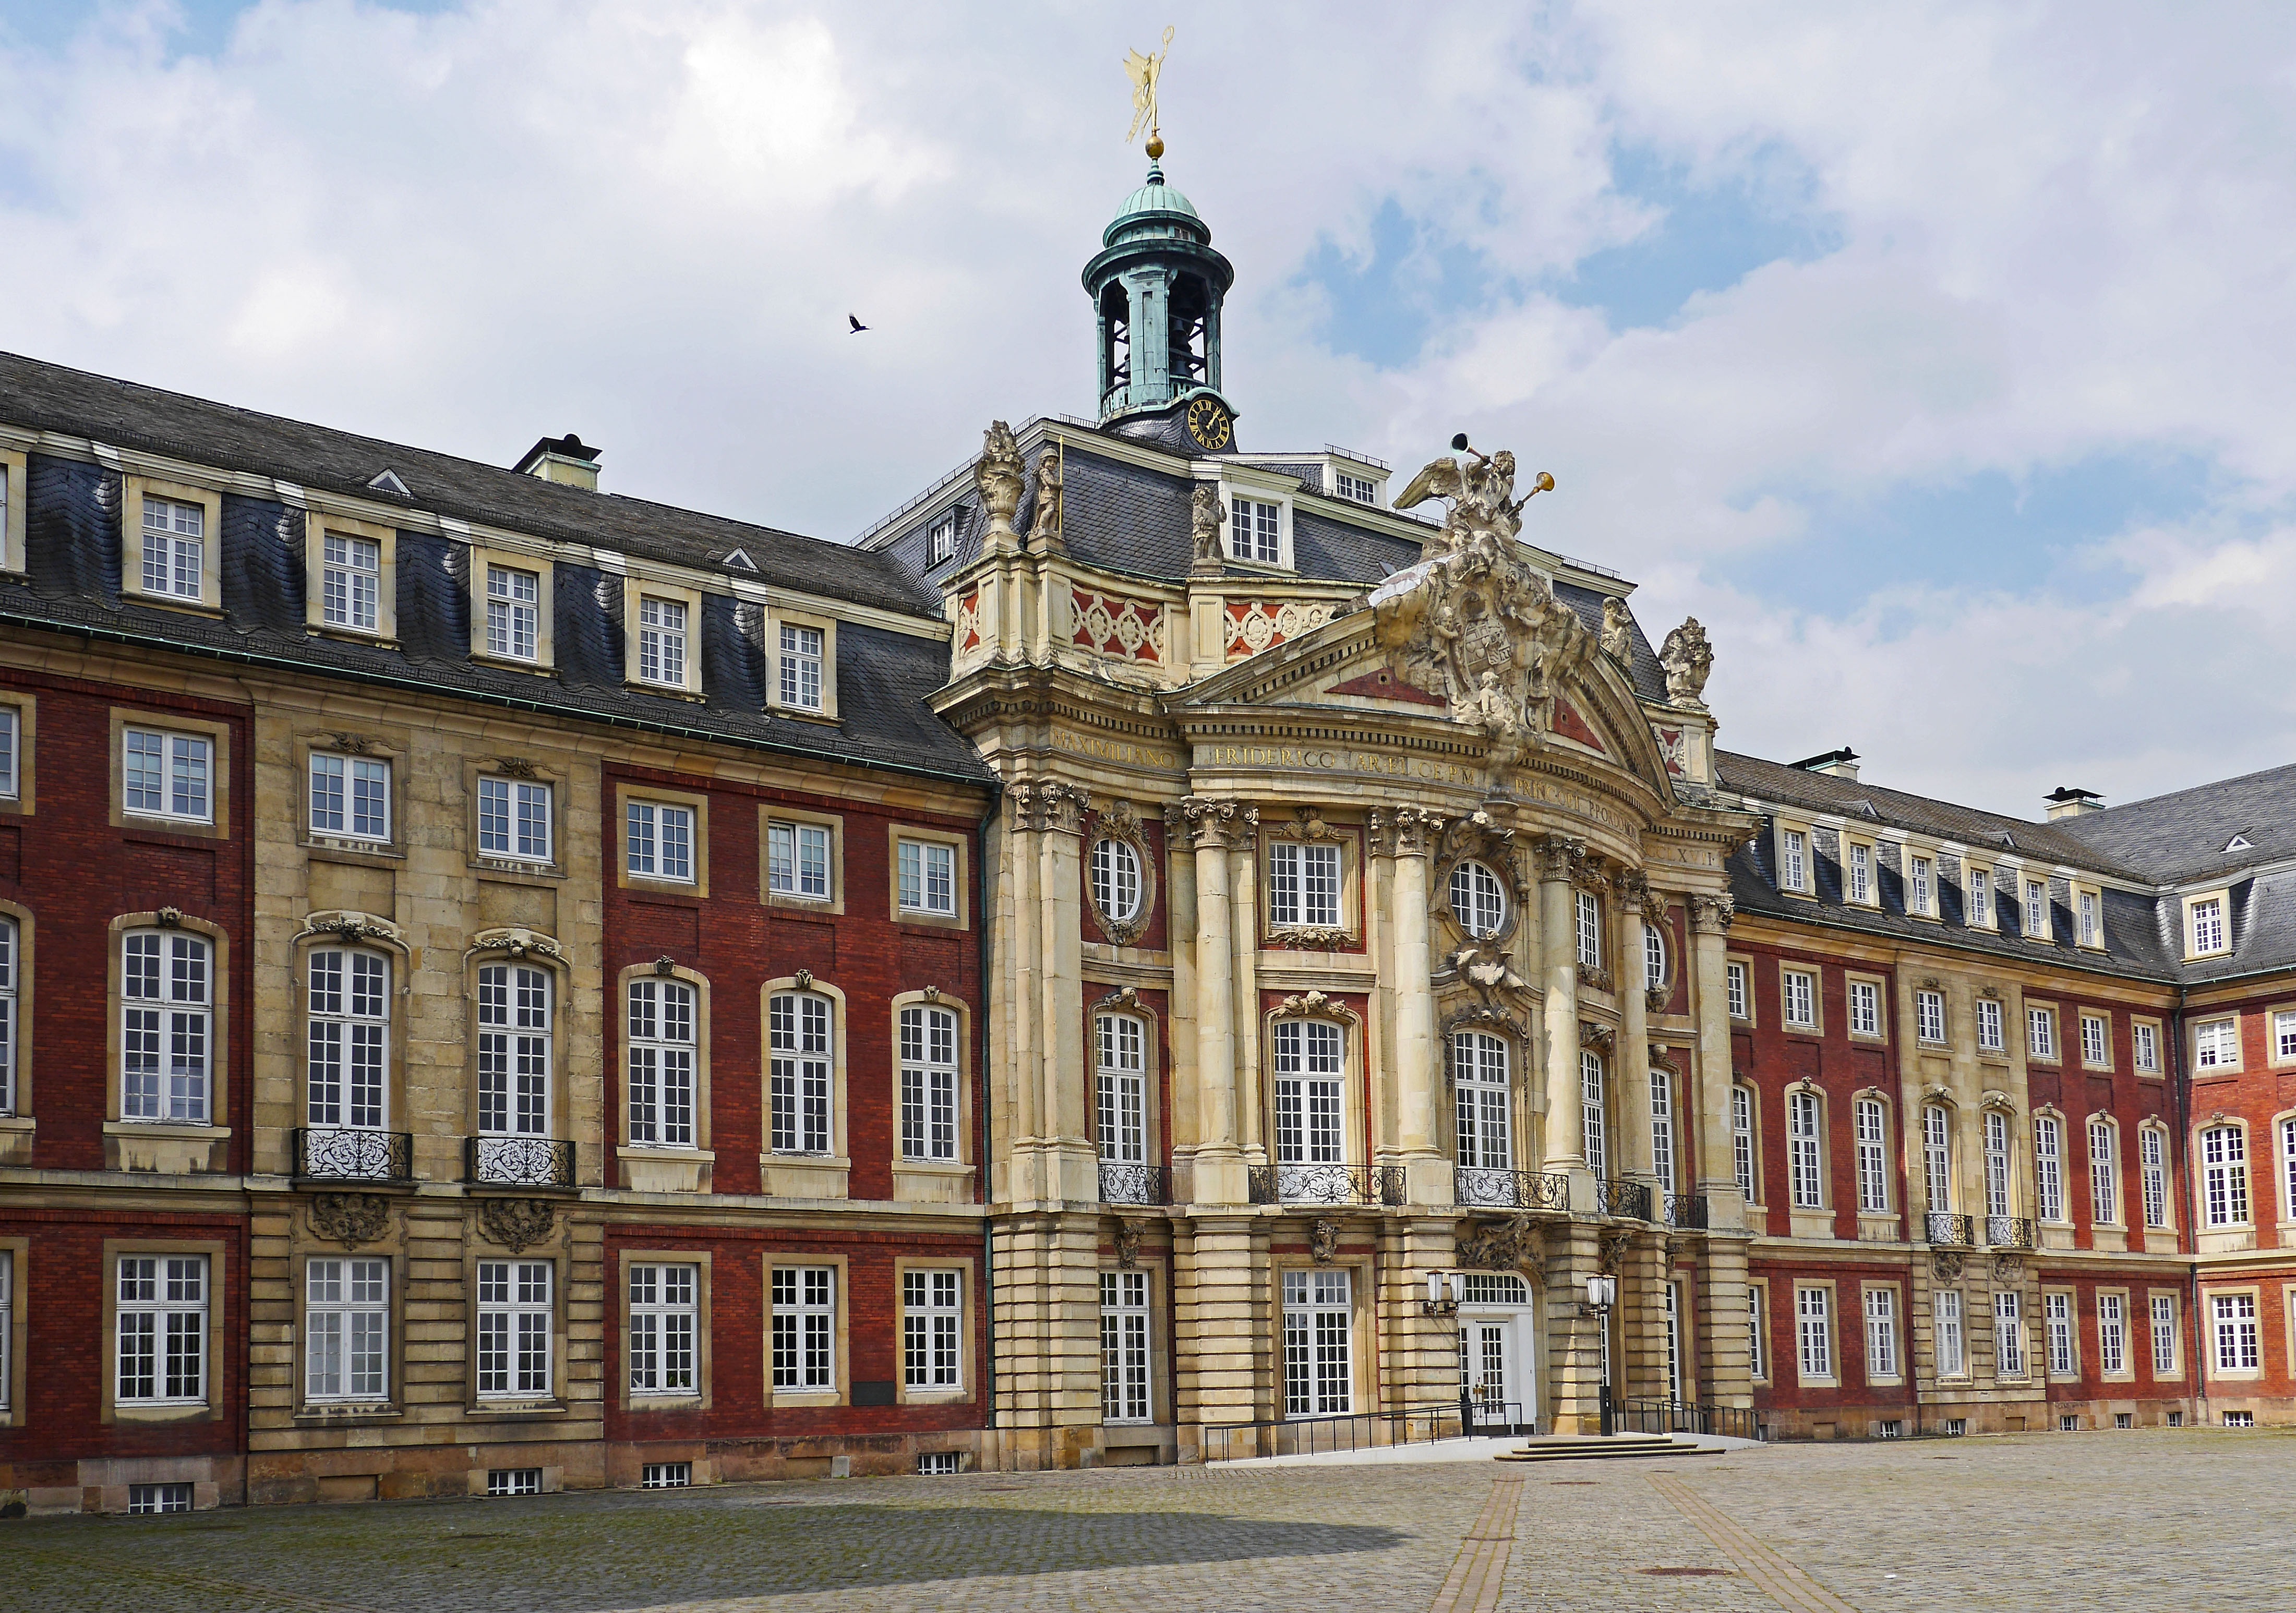
architecture, antique, town, building, palace, city, cityscape, downtown, balcony, pillar, plaza, castle, landmark, facade, ledge, slate, history, town square, estate, historically, gorgeous, baroque, uni, neighbourhood, hanseatic city, clinker, westfalen, city m nster, barockschloss, sand stone, schlossplatzfest, munster, dormer windows, main entrance, stadtschloss, wwu, urban area, johann conrad schlaun, human settlement, westphalian wilhelm university, uni administration